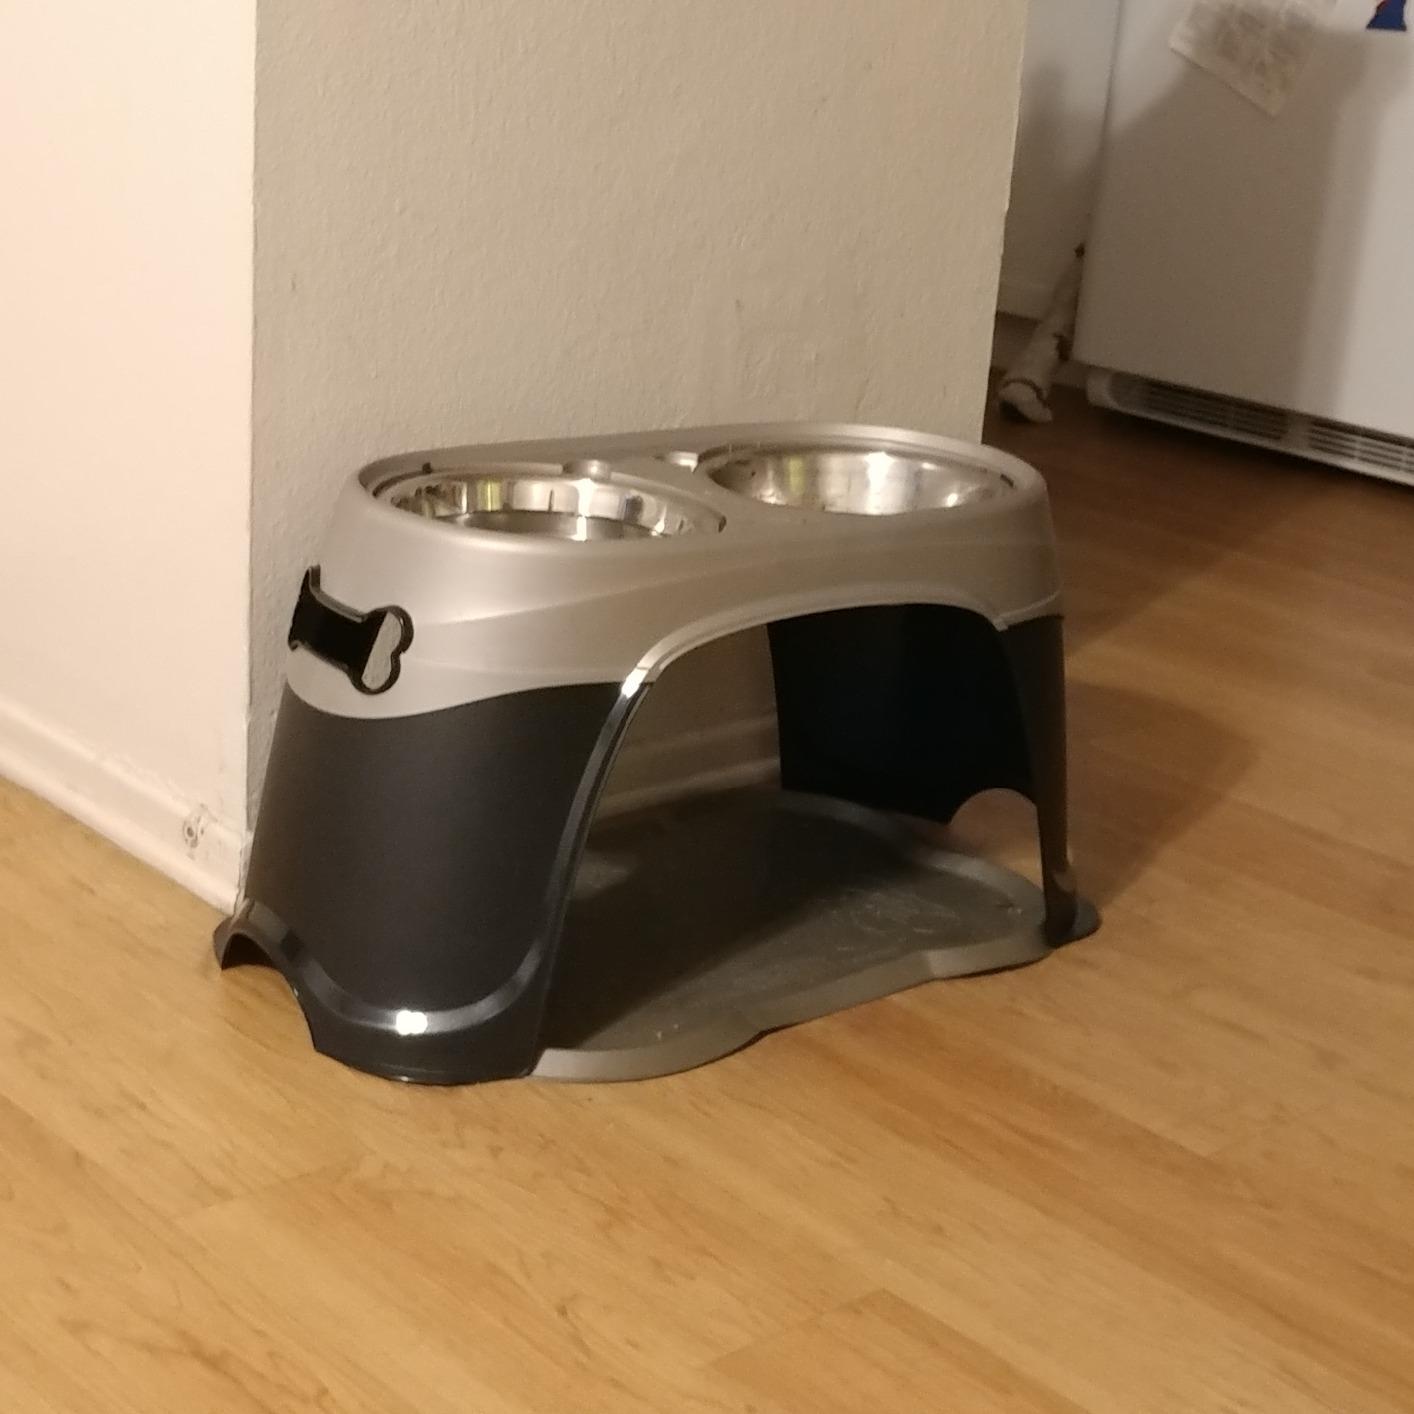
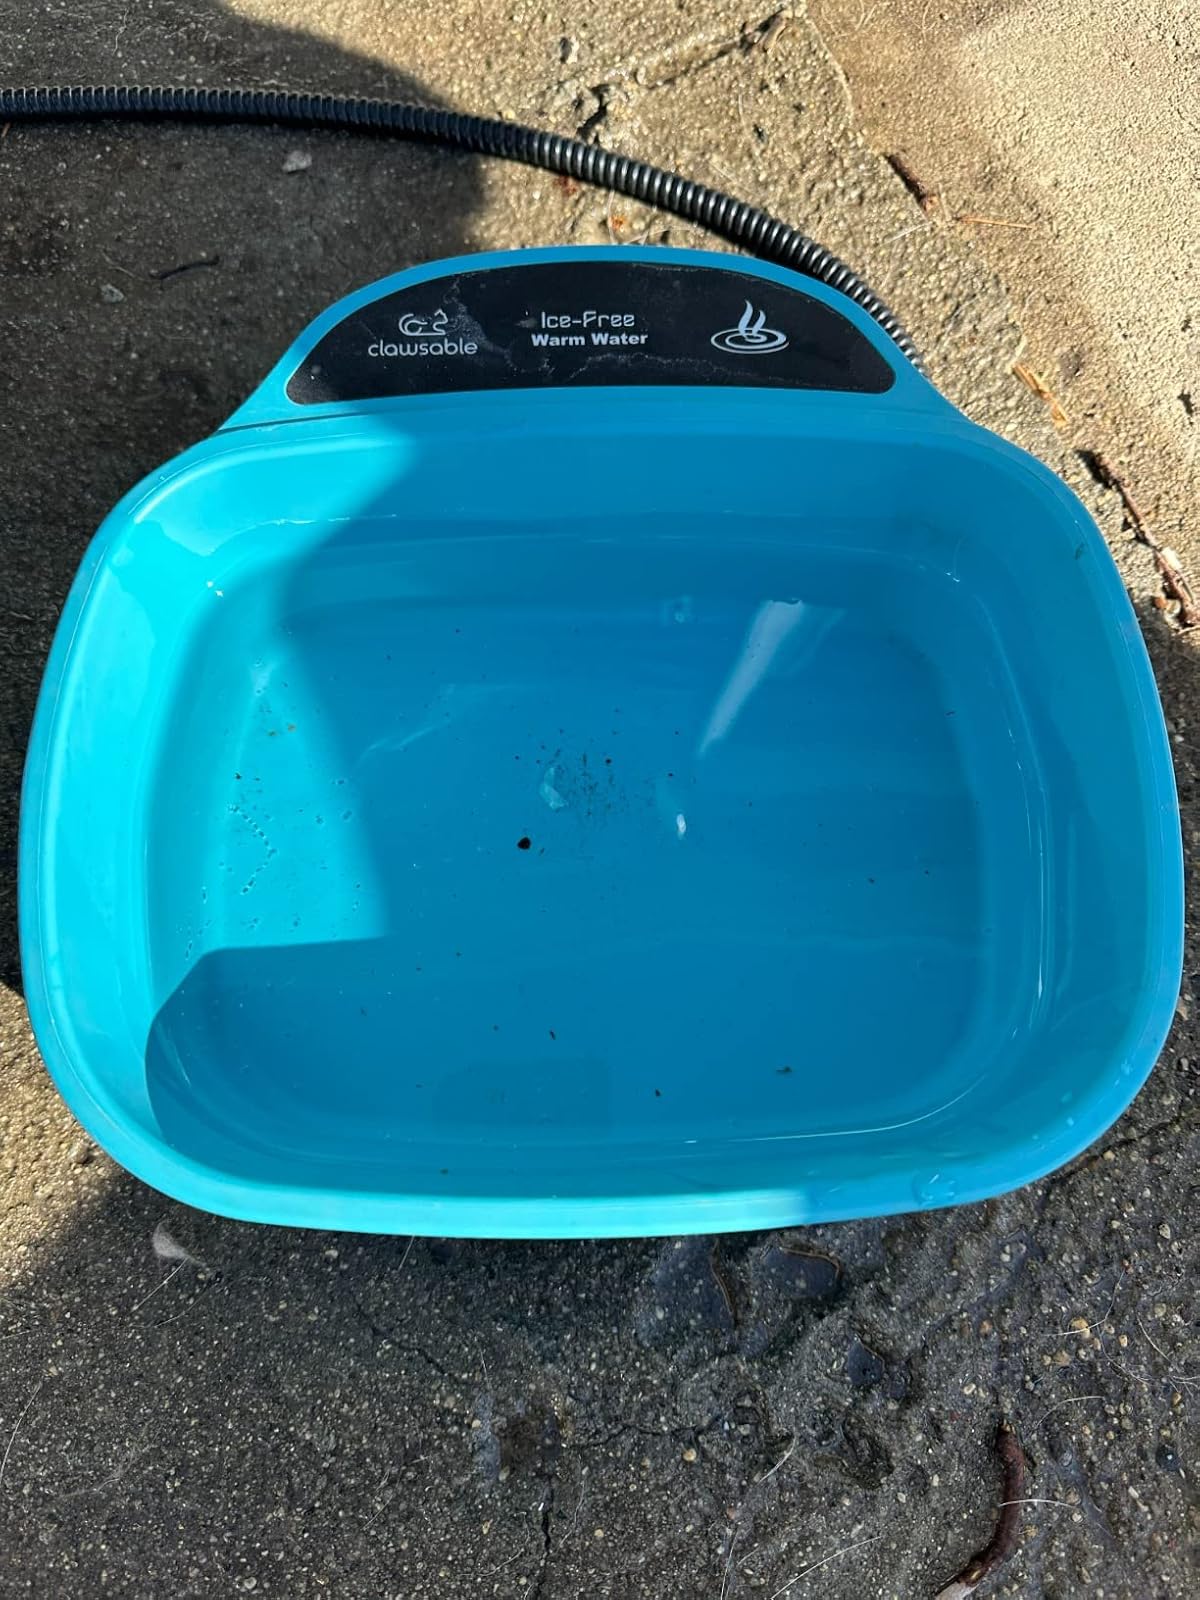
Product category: items_bowl
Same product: no